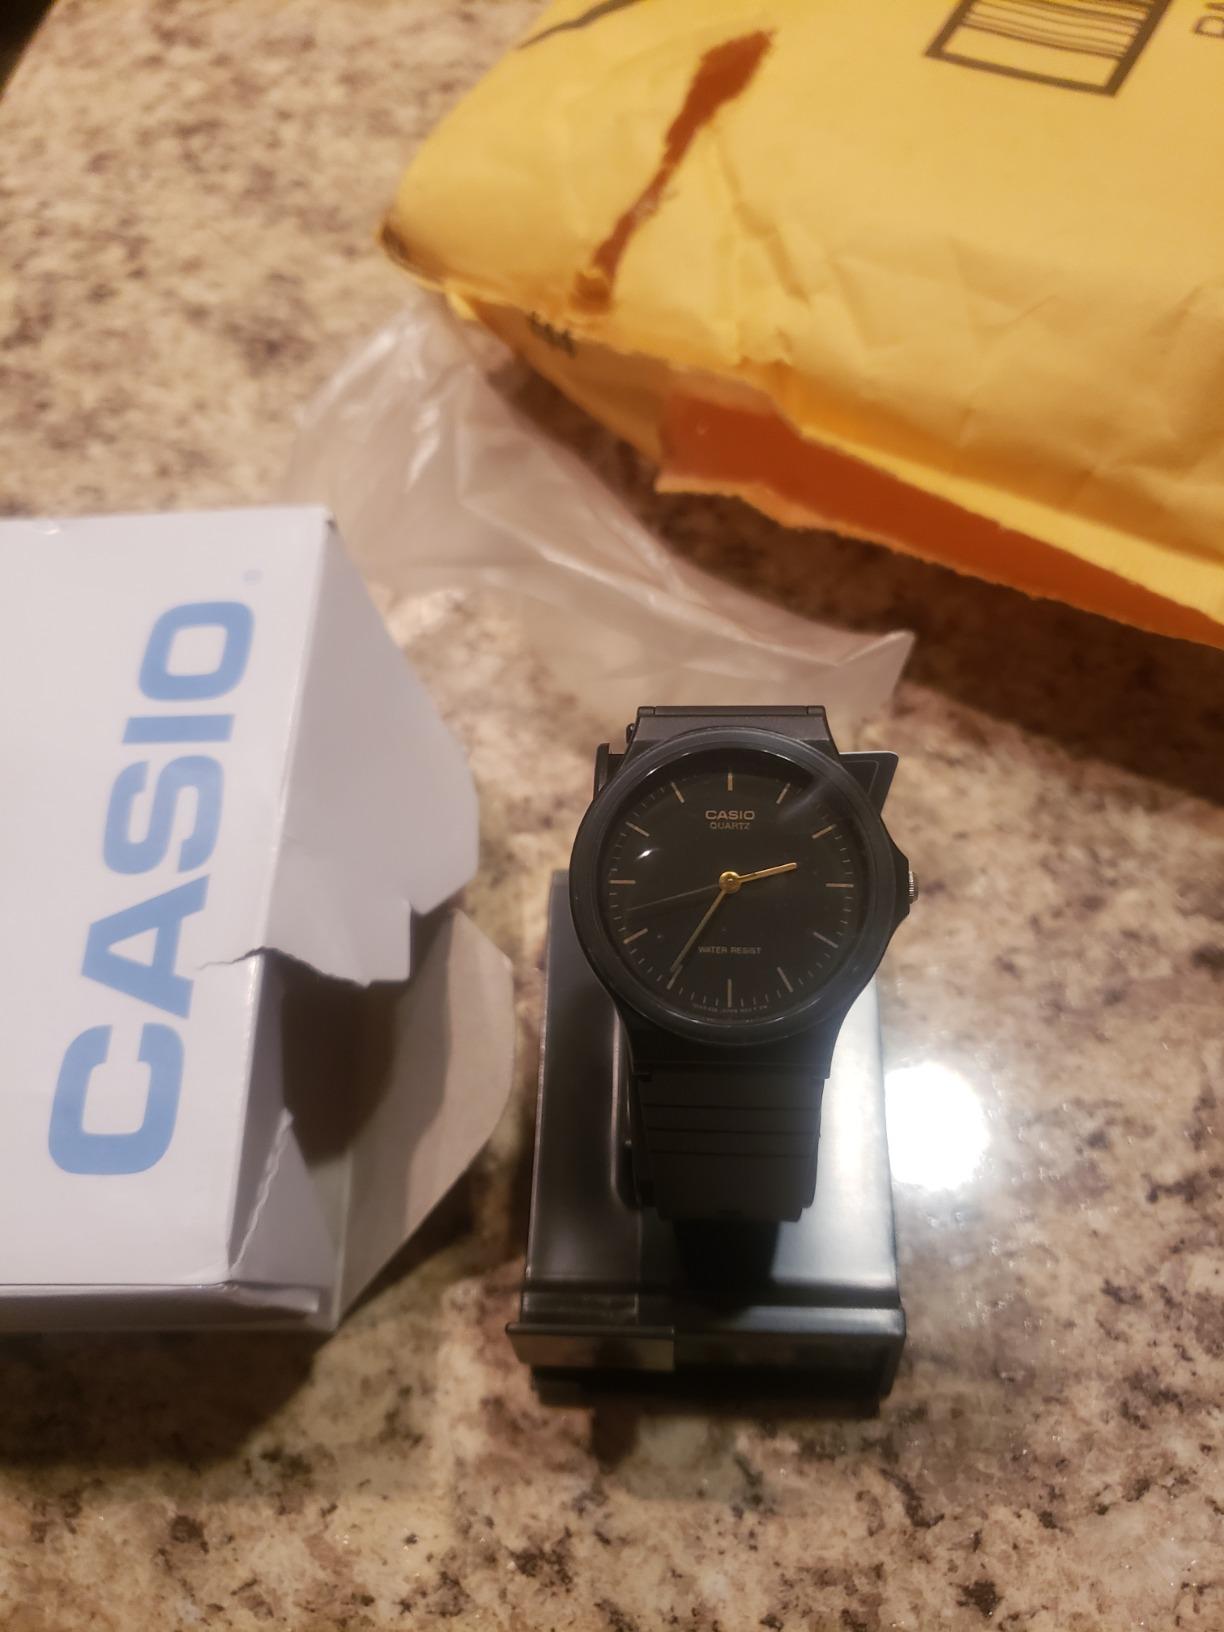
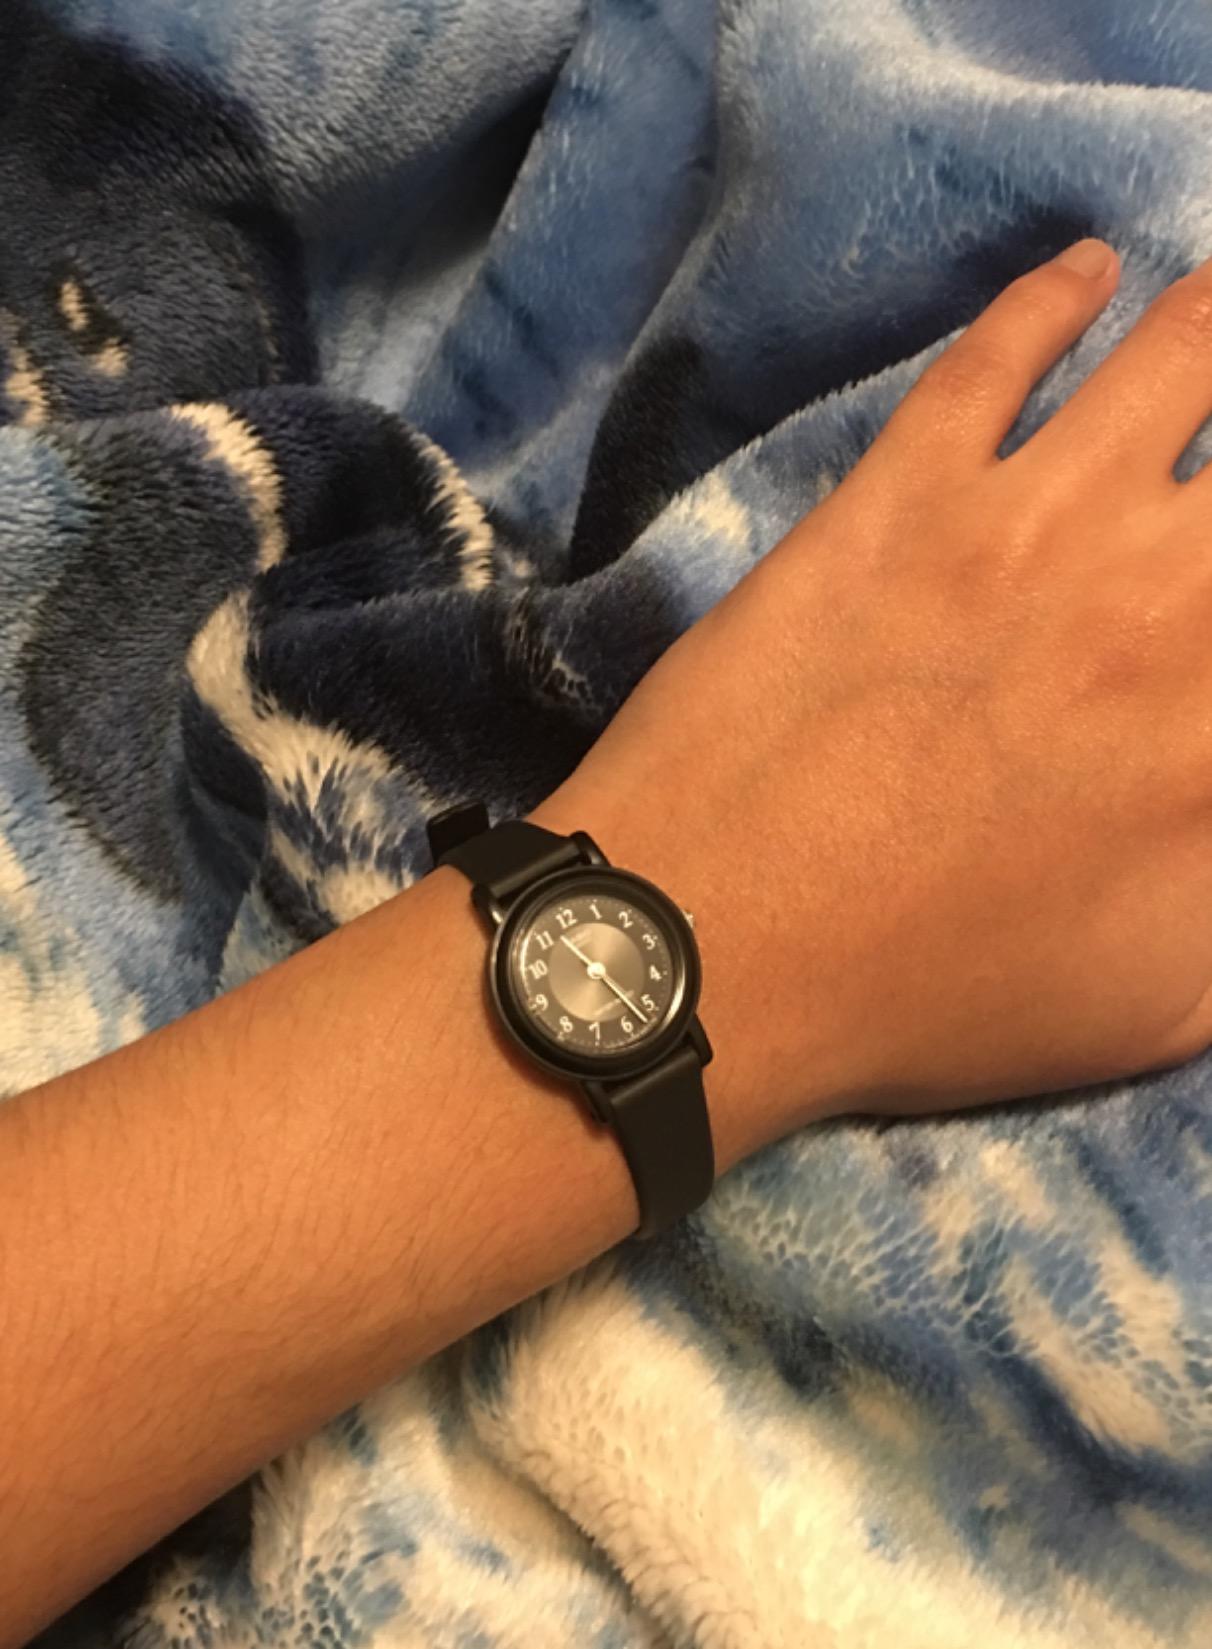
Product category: accessories_watch
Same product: no